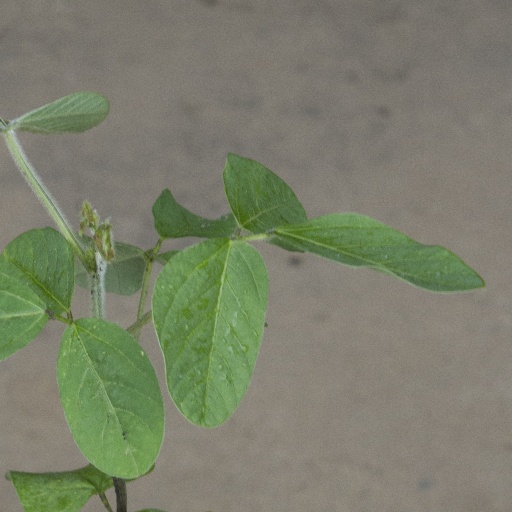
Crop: soybean